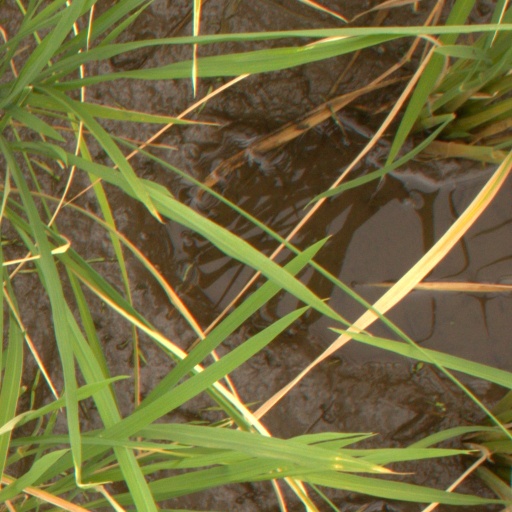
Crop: rice